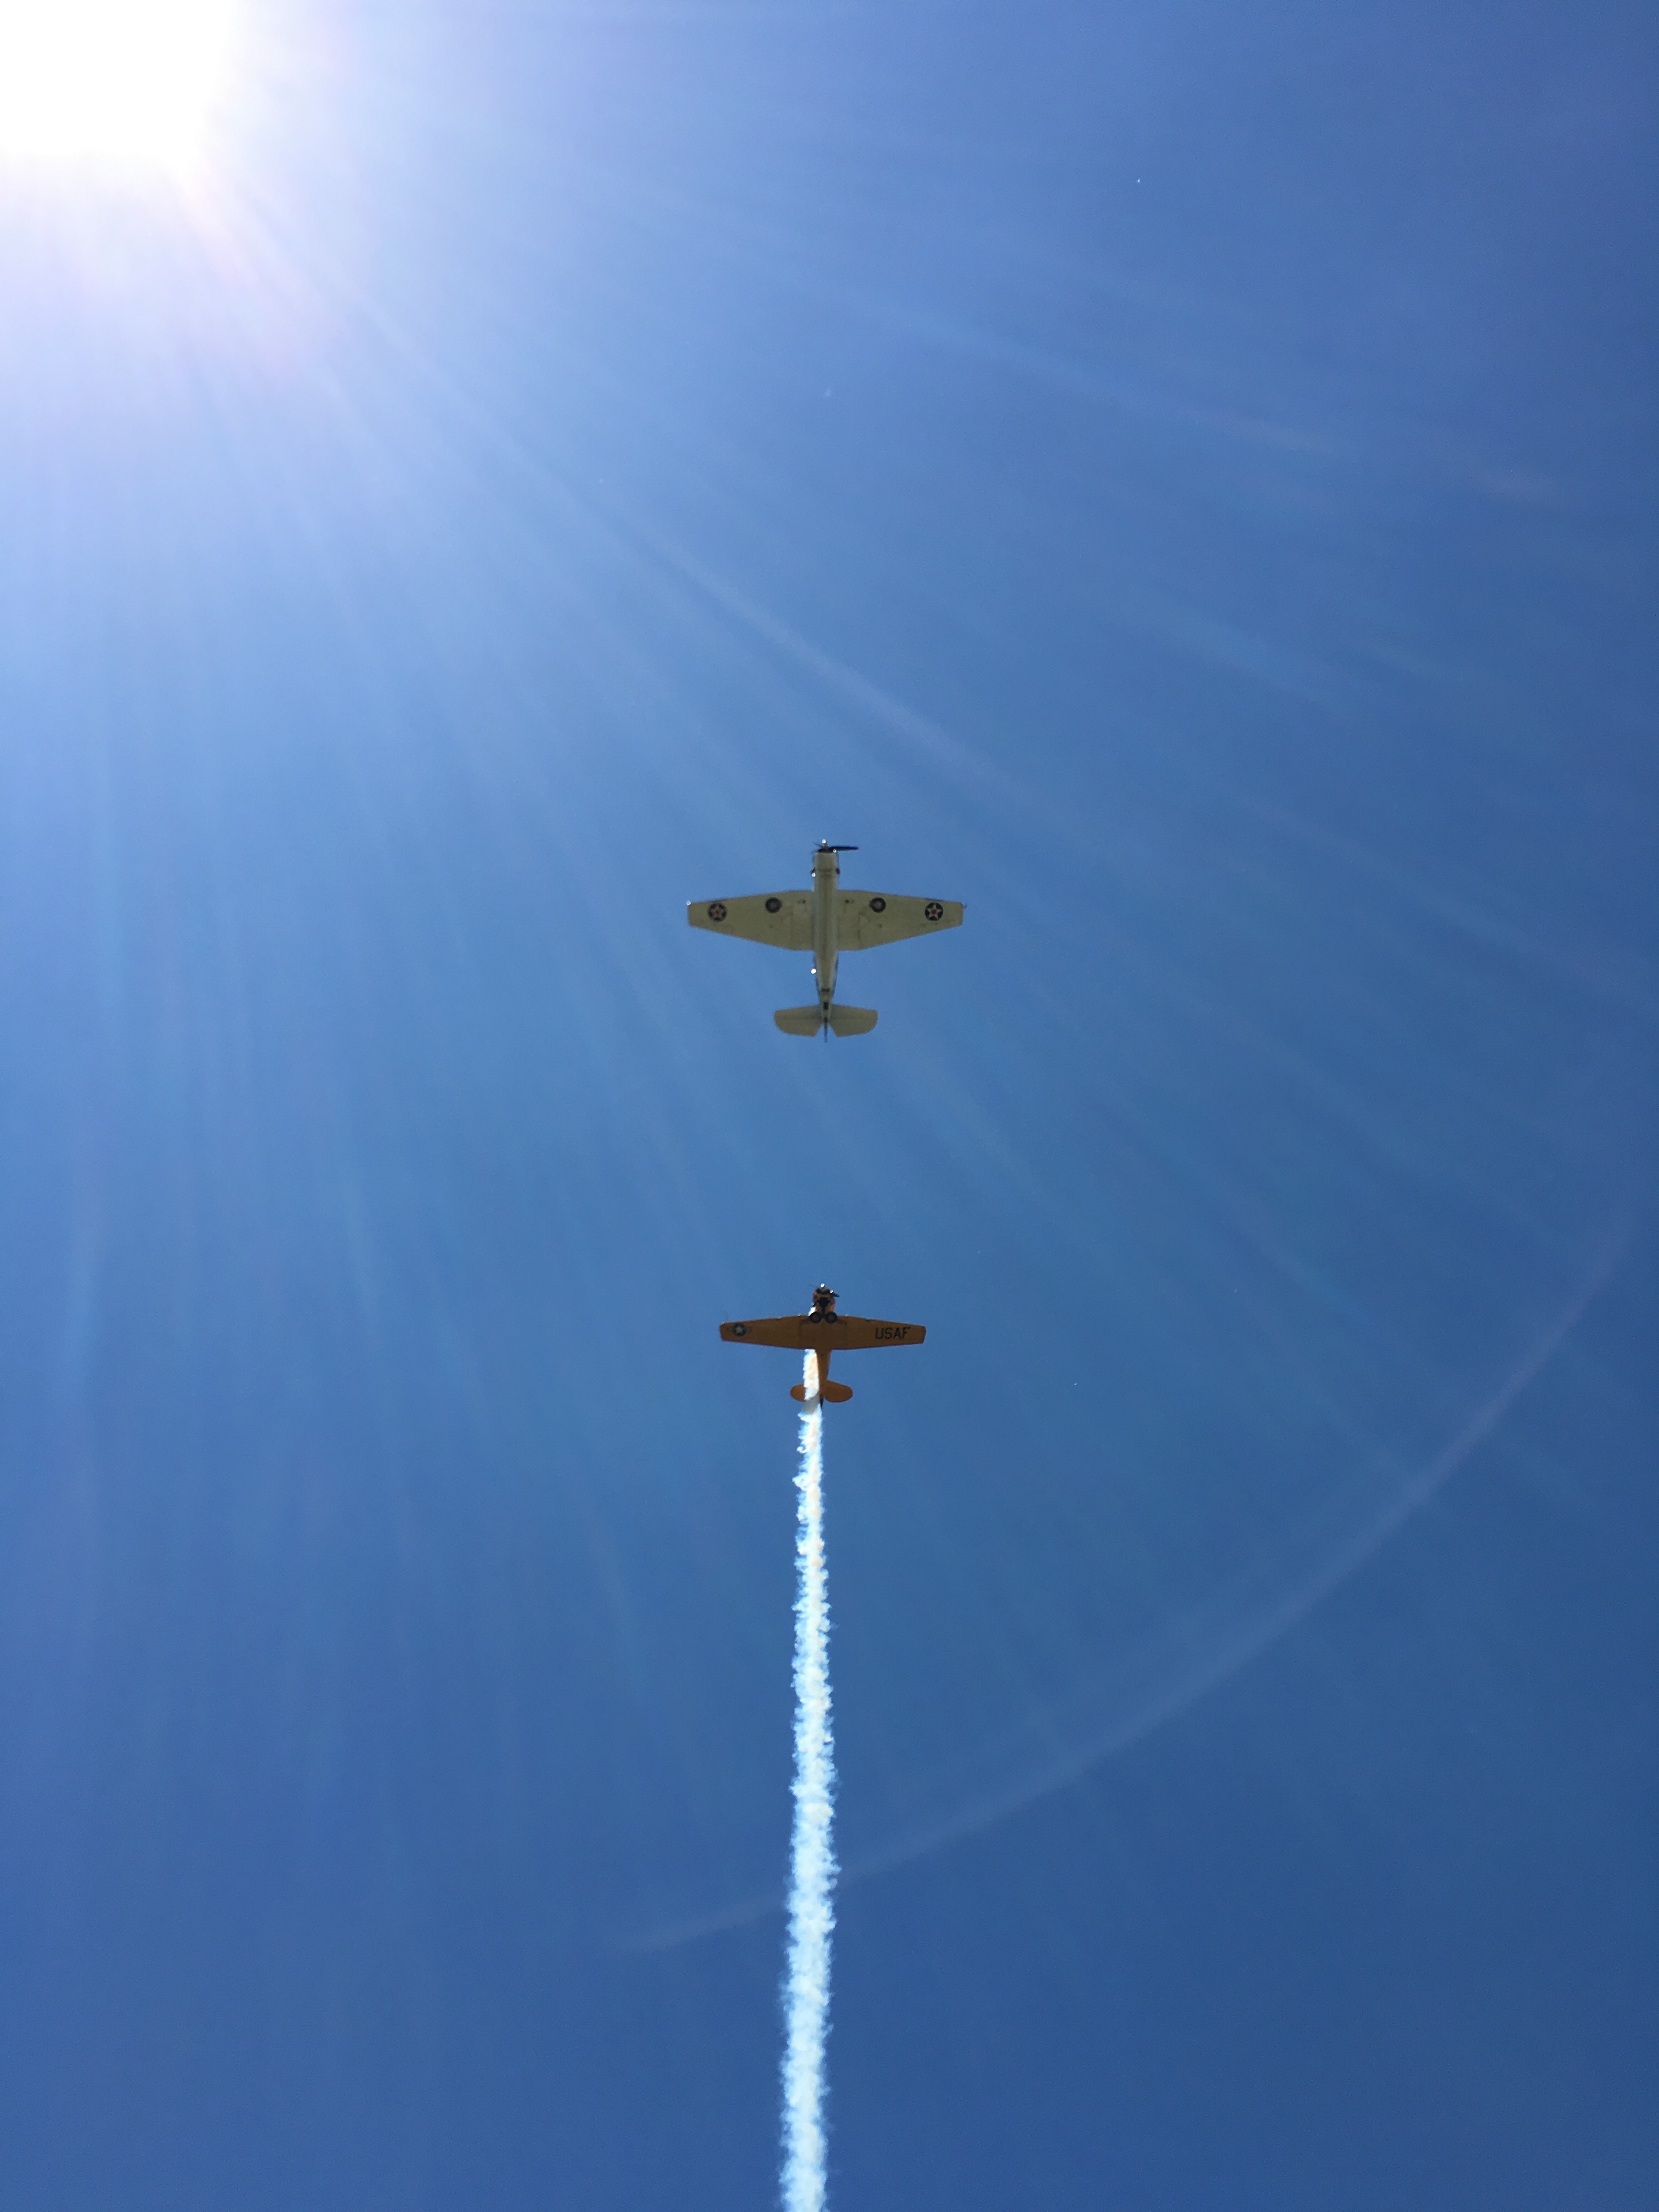
wing, airplane, aircraft, vehicle, flight, aerobatics, atmosphere of earth